A (cuneiform)

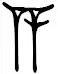
Cuneiform sign 𒀀 for a (d, and from the "Epic of Gilgamesh", A, for Akkadian language "mû", for water-(s), A (water Sumerogram), the sumerogram.

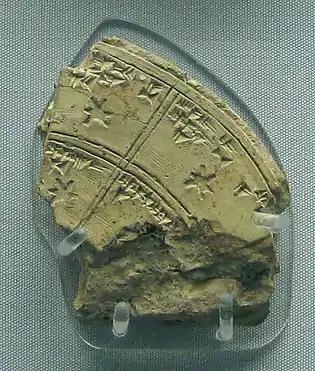
Planisphere fragment from Mesopotamia.Cuneiform a, upper register (left), last character, line 1, and right, in upper register, line 2, last character, (following be (cuneiform), and "space").

The cuneiform sign 𒀀 (DIŠ, DIŠ OVER DIŠ) for a, and in the "Epic of Gilgamesh" the sumerogram A, Akkadian for "mû", "water", which is used in the "Gilgamesh flood myth", Chapter XI of the Epic, or other passages. The sign is also used extensively in the Amarna letters.